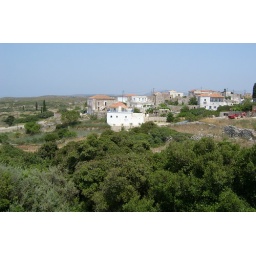
Big white house in the middle of photo.